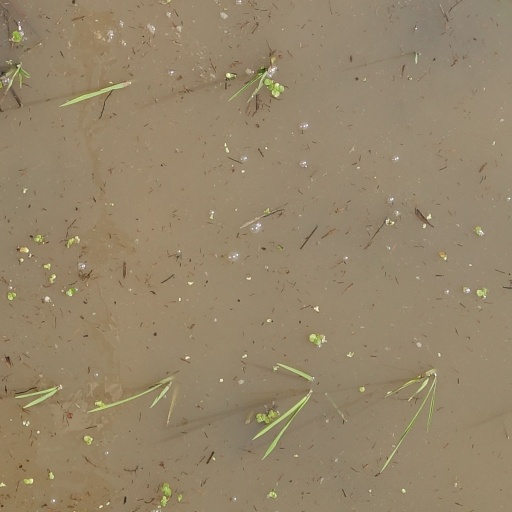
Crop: rice